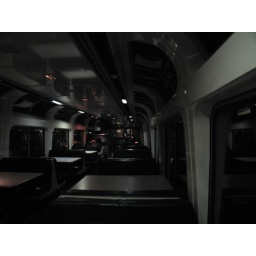
after dark in the lounge car of Amtrak's California Zephyr.